Sam Waterston

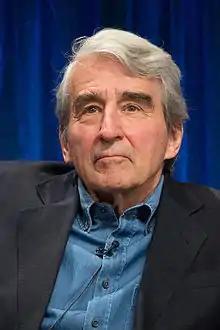
Waterston at the PaleyFest 2013 panel for "The Newsroom"

Samuel Atkinson Waterston (born November 15, 1940) is an American actor. Waterston is known for his work in theater, television, and film. He has received numerous accolades including a Primetime Emmy Award, Golden Globe Award, and Screen Actors Guild Award as well as nominations for an Academy Award, a Tony Award, and two BAFTA Awards. His acting career has spanned over five decades acting on stage and screen. Waterston received a star on the Hollywood Walk of Fame in 2010 and was inducted into the American Theater Hall of Fame in 2012.